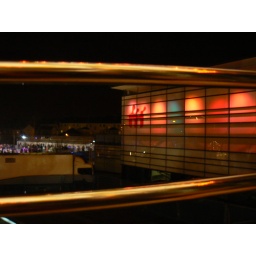
I so enjoyed all the different light effects created by the fairground on the surrounding glass walled buildings